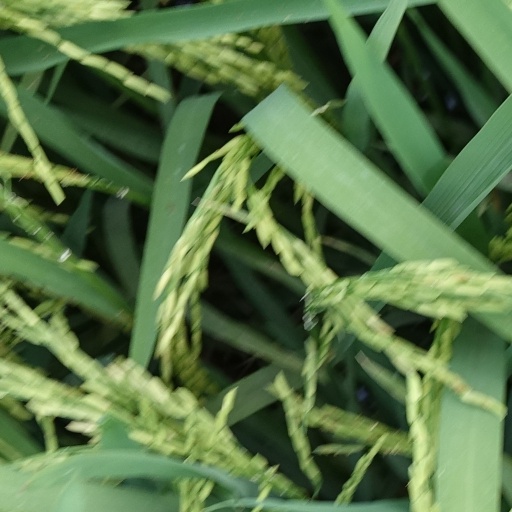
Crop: rice